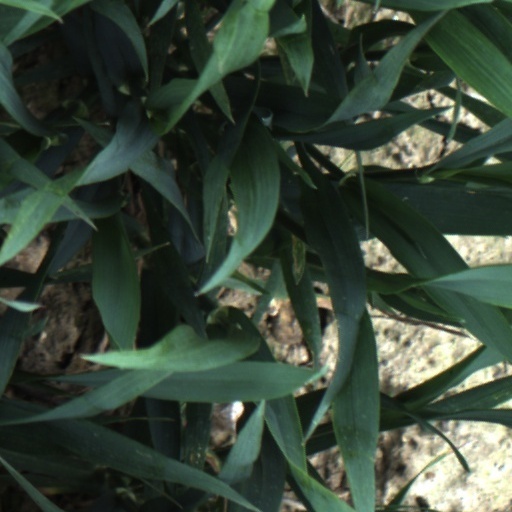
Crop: wheat